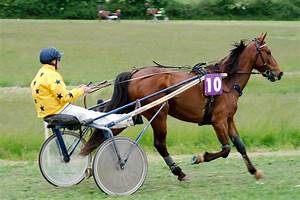
Label: cavallo